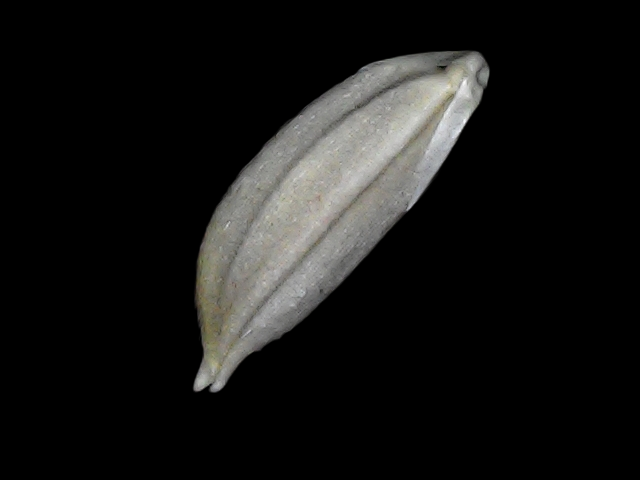
Rice variety: Bd34